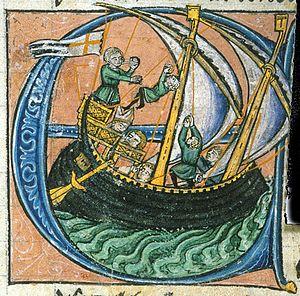
Daimbert, évêque, puis archevêque de Pise, fut le second Patriarche latin de Jérusalem après avoir été capturé pendant la première croisade.